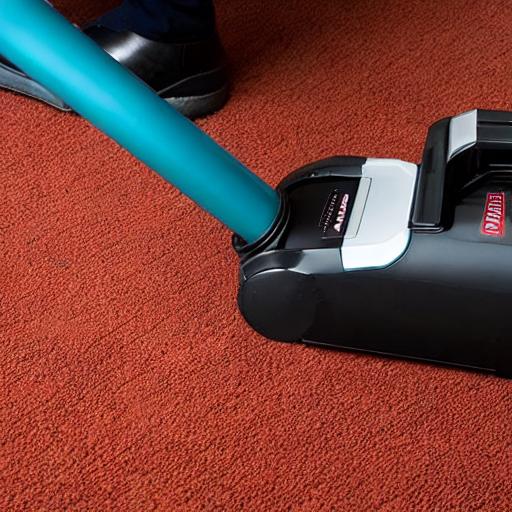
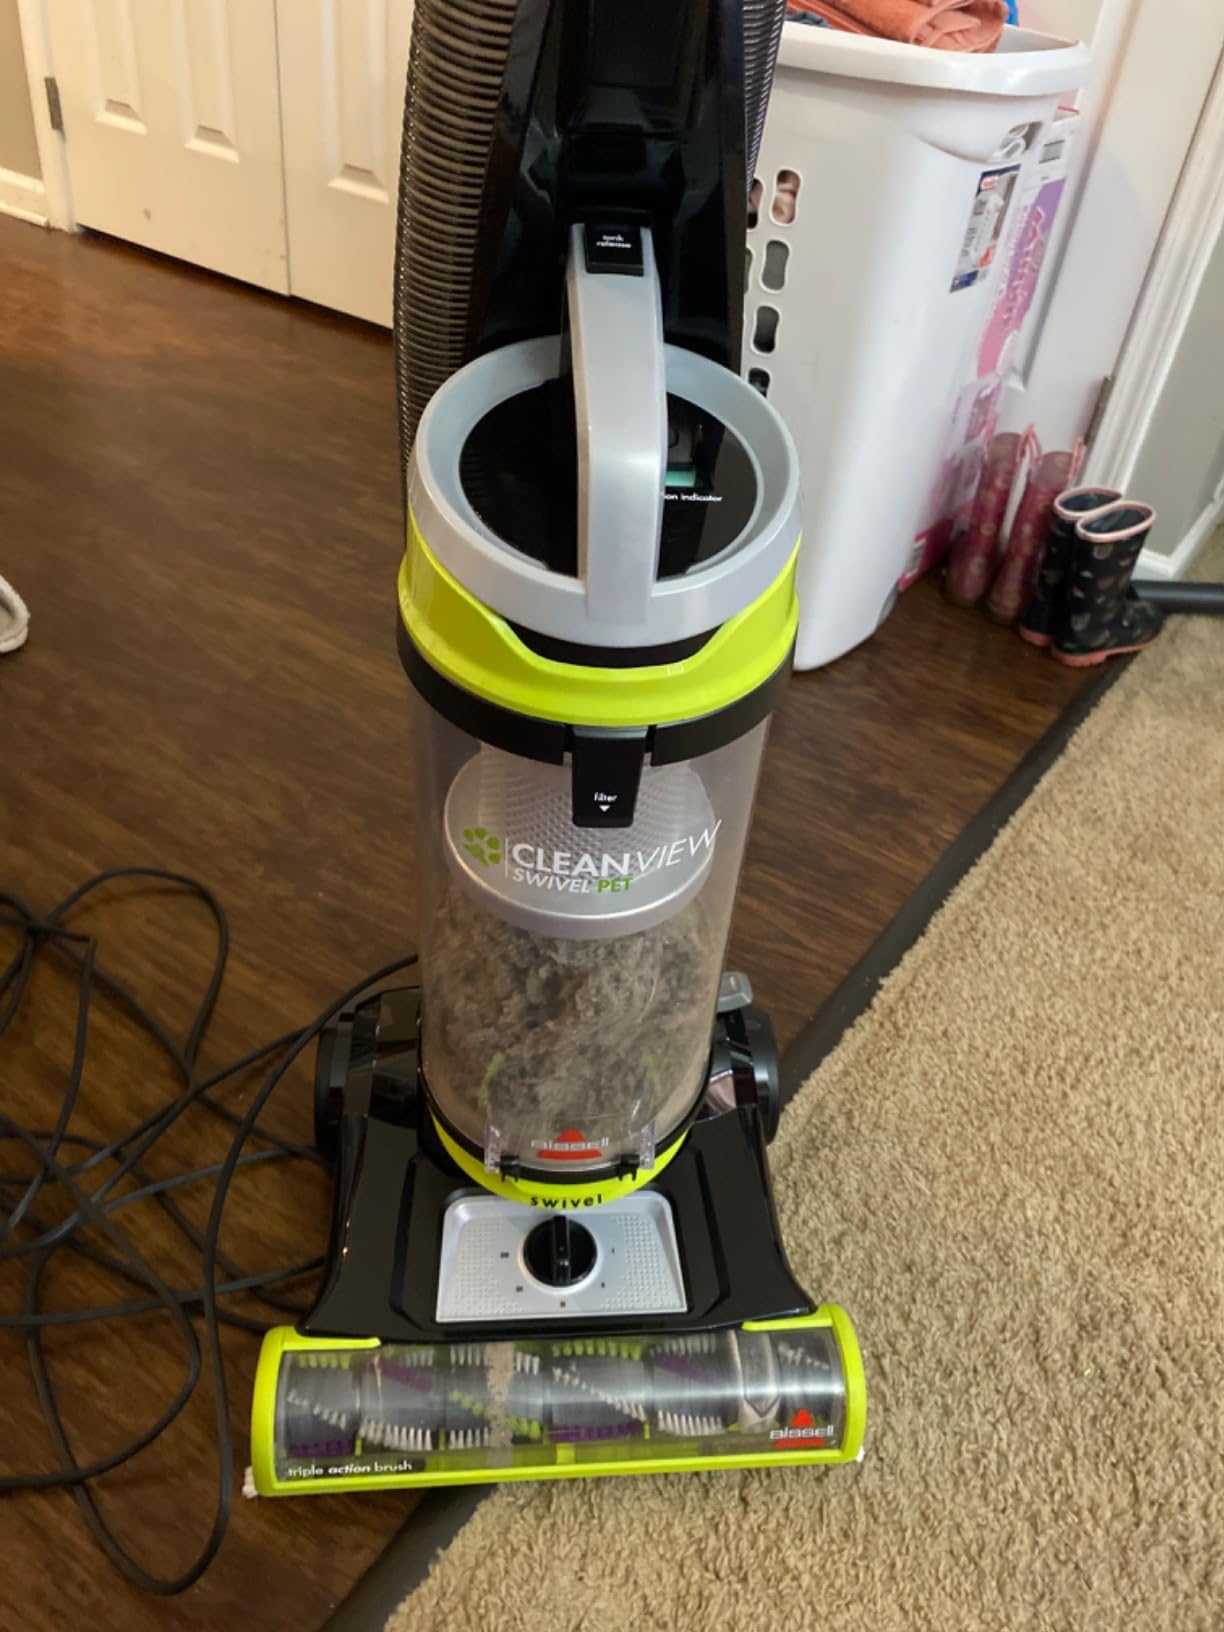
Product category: items_vacuum
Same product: no